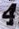
Number: 4